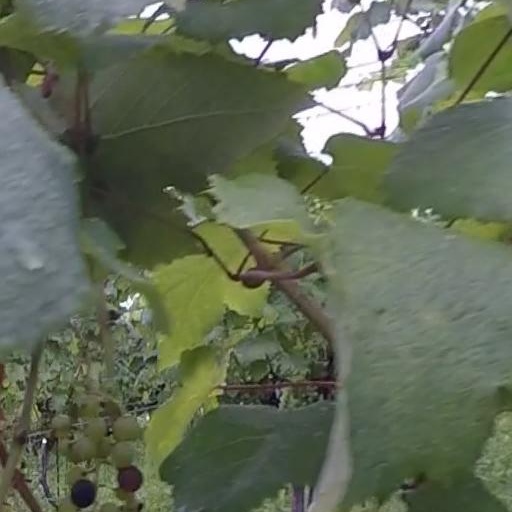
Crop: grape